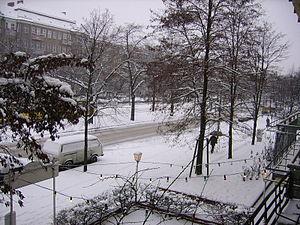
La Bornholmer Straße est une rue située au nord de Prenzlauer Berg à Berlin, dans le quartier « scandinave », et qui porte le nom de l'île danoise de Bornholm. La rue part du carrefour avec la Schönhauser Allee dans un axe Est-Ouest, vers le Böse-Brücke qui est la limite du quartier de Wedding, et qui fut l'un des points de passage entre l'Est et l'Ouest au temps de l'Allemagne de l'Est. Ce fut d'ailleurs le premier points de passage ouvert entre les deux Allemagnes le 9 novembre 1989 à la chute du Mur de Berlin.